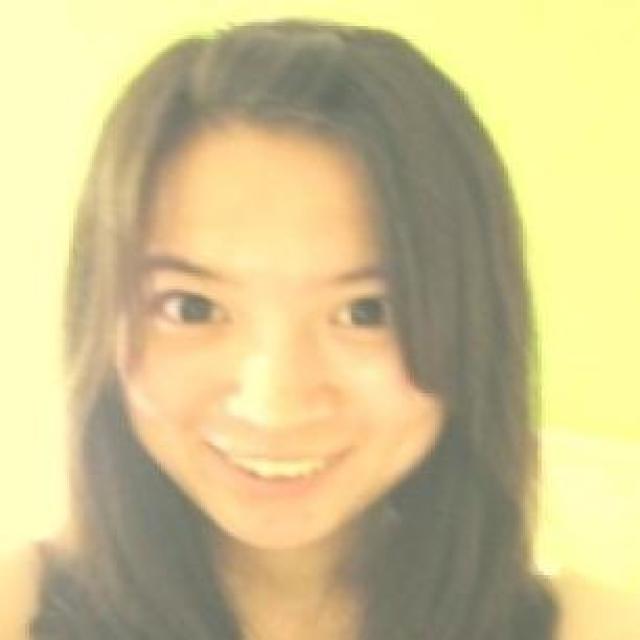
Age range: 21-44